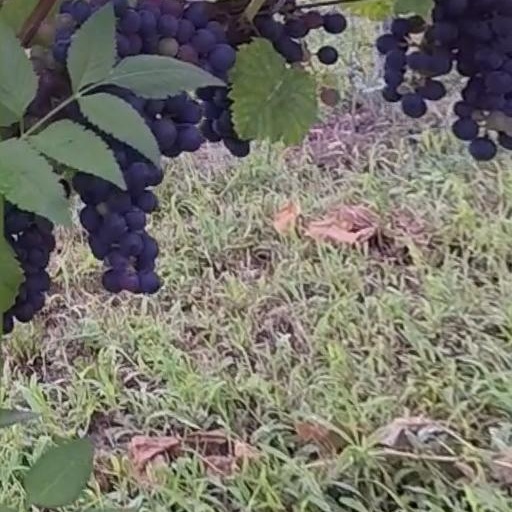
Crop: grape